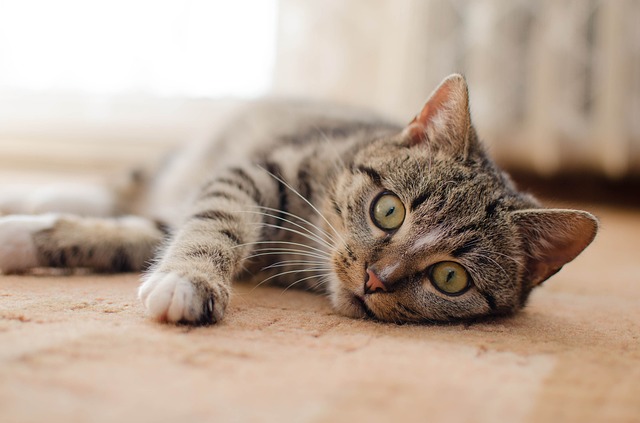
Label: gatto